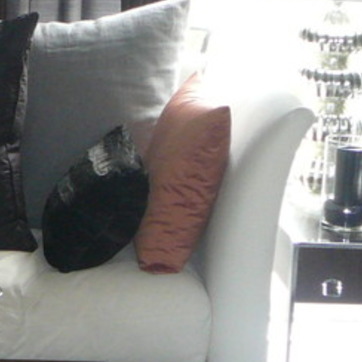
Material: fabric